Károly Kaszala

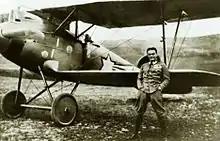
Kaszala posed in front of his Albatros D.III.

Somehow dodging blame for insubordination, Kaszala was transferred to another reconnaissance squadron, "Fliegerkompanie 1", to fly a Hansa-Brandenburg C.I under Otto Jindra. He gained proficiency as he flew combat sorties on the Romanian Front. "Flik 1" was a general purpose unit; it flew bombing and ground attack missions, directed artillery fire, gathered military intelligence, and intercepted intruding enemy airplanes. Kaszala had a variety of aerial observers who flew with him on these sorties and manned the rear gun; one of them was noted ace Godwin von Brumowski. Using his Hansa-Brandenburg C.I, he was credited with defensive victories on 13 December 1916 and 5 and 23 January 1917. The latter came during a squadron bombing raid on the railway station at Bucecea, Romania.